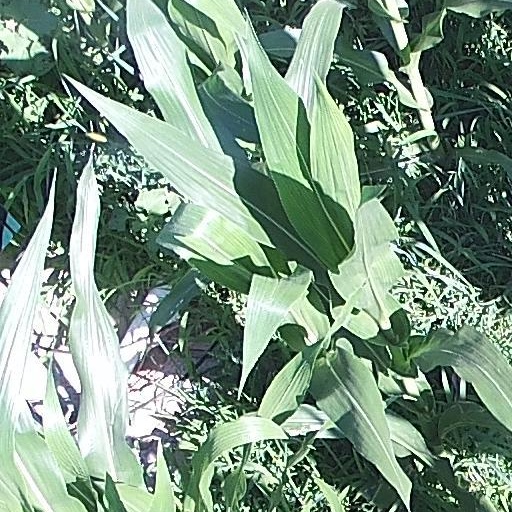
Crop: maize; corn